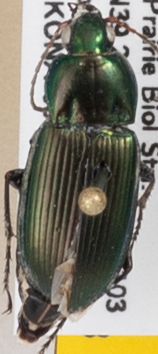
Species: Poecilus chalcites
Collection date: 2019-05-22
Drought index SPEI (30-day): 2.09
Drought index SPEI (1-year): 1.45
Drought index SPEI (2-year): -0.09